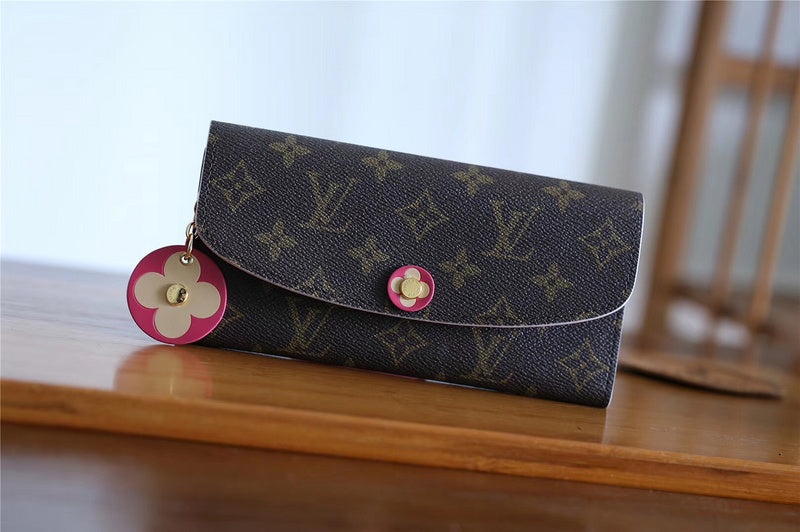
RBS Fashion Lu-Vi bags - 9418
Rbs Fashion Lu-Vi bags - 9418 A+ Excellent Quality copies; Contact us if you've any questions in your mind.
Brand: Rezaus Babe Shop
Category: Apparel & Accessories > Handbags, Wallets & Cases > Handbags > Envelope Clutches